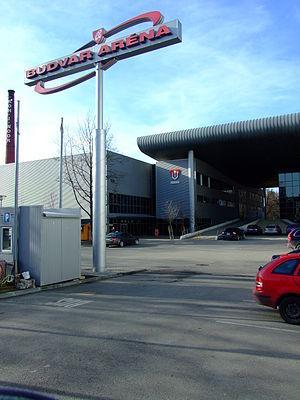
La Budvar aréna est la patinoire de la ville de České Budějovice dans le sud de la République tchèque. Elle se situe à quelques centaines de mètres au sud du centre historique de la ville le long de la Vltava.